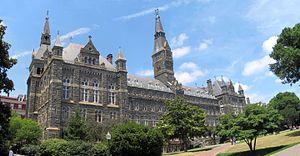
L'université de Georgetown est une institution catholique d'enseignement supérieur dirigée par les jésuites. Fondée en 1789 par l’évêque John Carroll et sise à Washington, D.C. elle est régulièrement classée parmi les quinze premières universités des États-Unis.